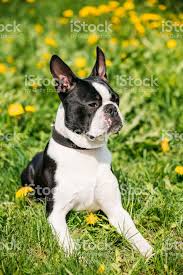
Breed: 230-n000084-Boston_bull